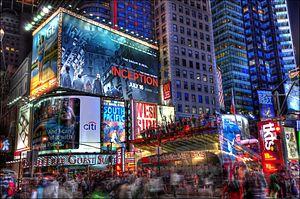
Inception ou Origine au Québec, est un thriller de science-fiction américano-britannique écrit, réalisé et produit par Christopher Nolan, sorti en 2010.